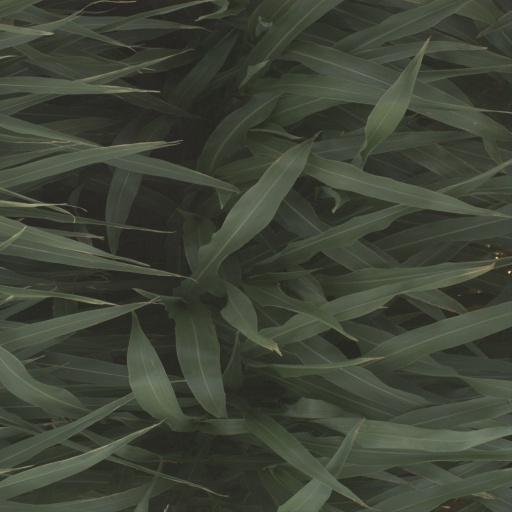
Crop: sorghum